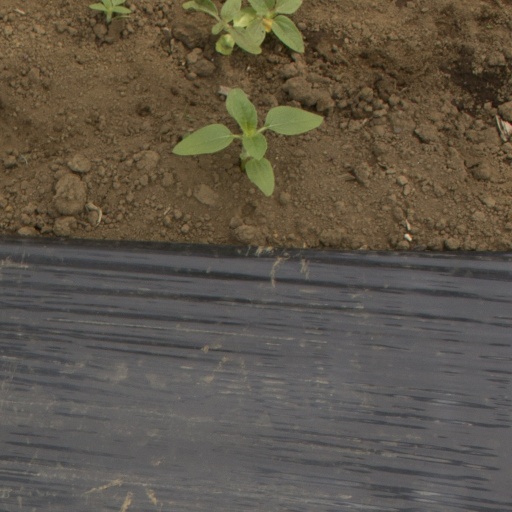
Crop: Jerusalem artichoke